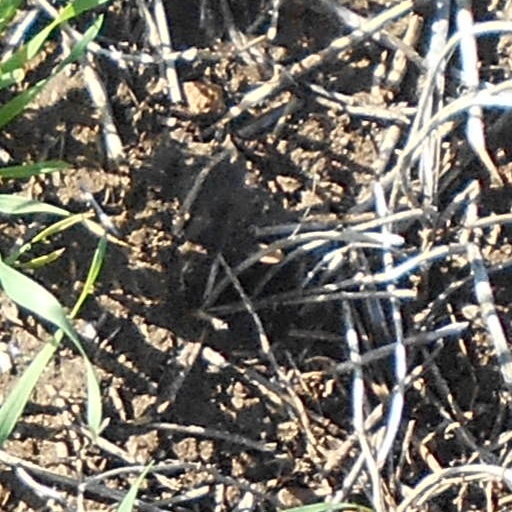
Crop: wheat